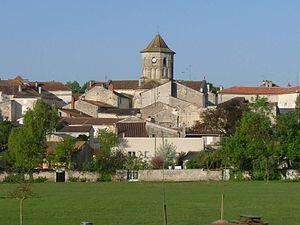
Vue de la ville et de l'église de Rouillac, Charente, France
Rouillac est une commune du Sud-Ouest de la France, située dans le département de la Charente, en région Nouvelle-Aquitaine.
Rouillac est une ancienne commune du Sud-Ouest de la France, située dans le département de la Charente, en région Nouvelle-Aquitaine.